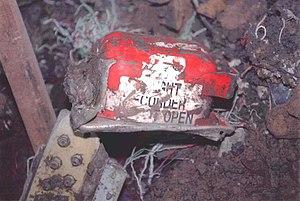
Le 11 septembre 2001, le vol 93 d'United Airlines, effectué sur un Boeing 757-200, est détourné par quatre terroristes d'Al-Qaïda et s'écrase au sol en Pennsylvanie après que les passagers, informés des attaques du World Trade Center et du Pentagone, ont tenté d'en reprendre les commandes. Cette révolte force les terroristes à s'écraser prématurément, tuant les 44 personnes à bord.